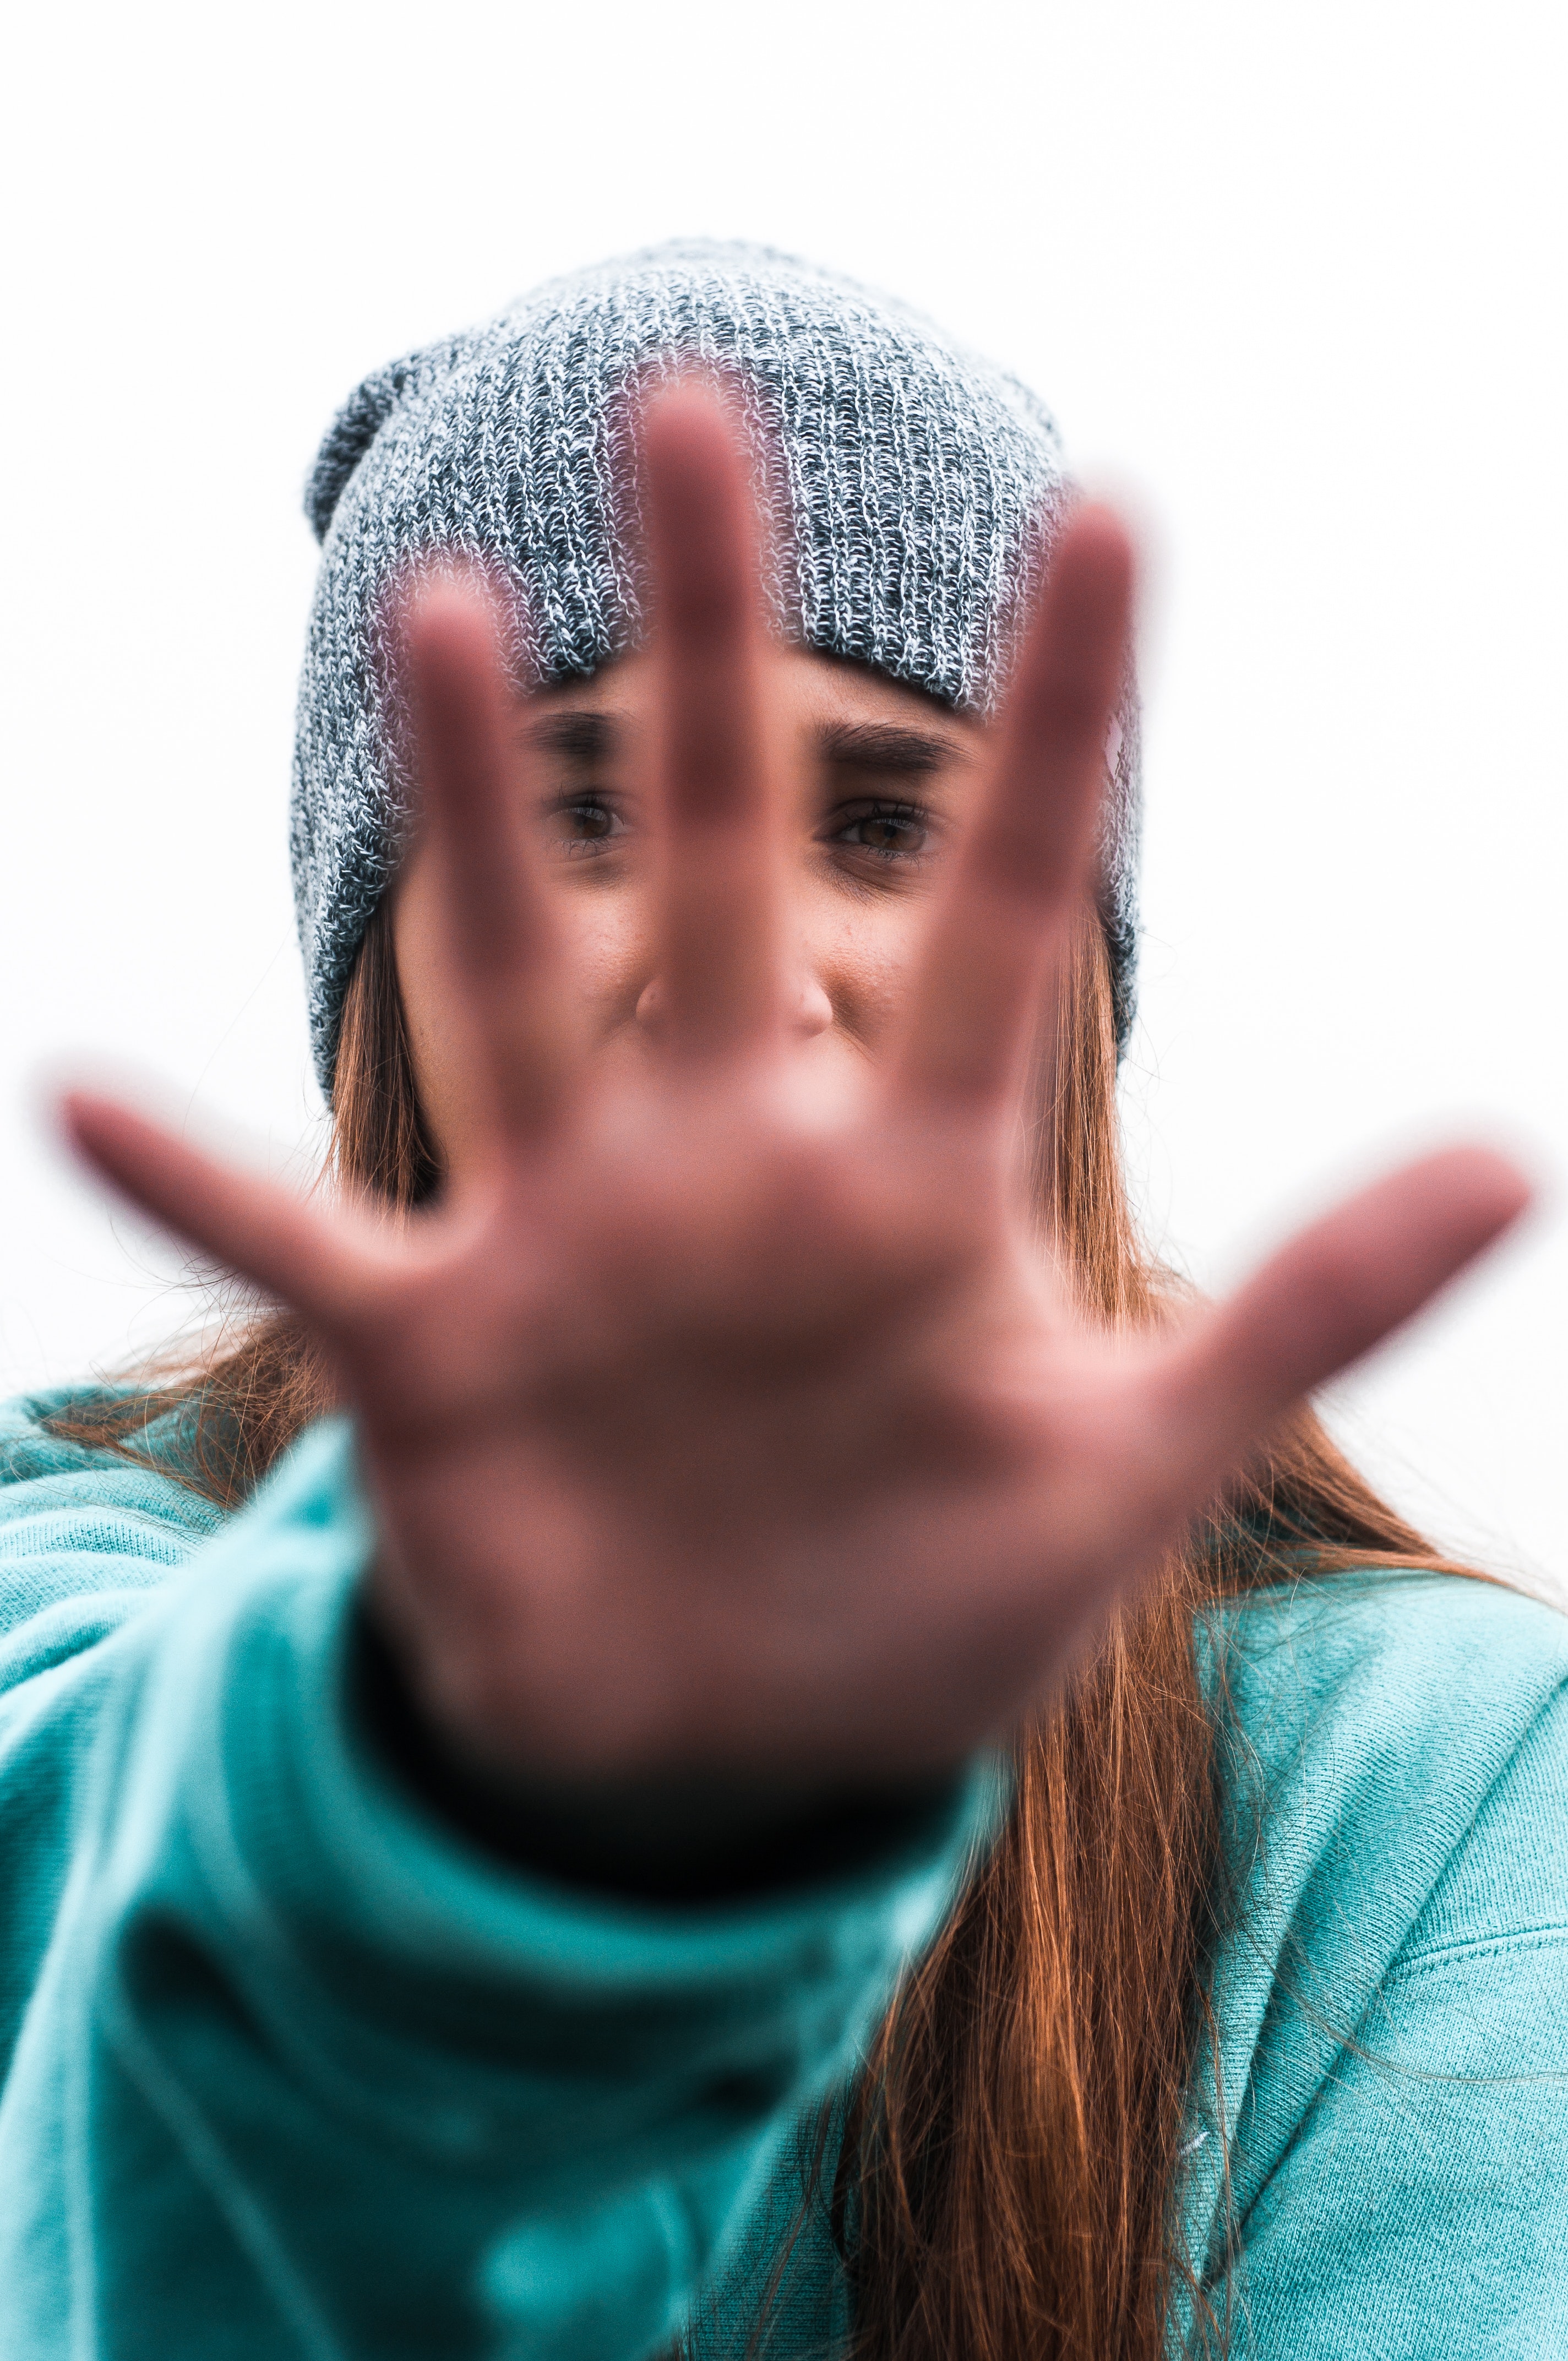
face, forehead, girl, eye, cheek, hand, human, fun, neck, finger, happiness, smile